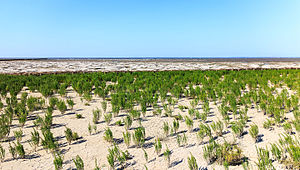
Frisland (Nederlandene) / Geografi
Vadehavet.
Friesland er en nederlandsk provins, beliggende i den nordlige del af Nederlandene.